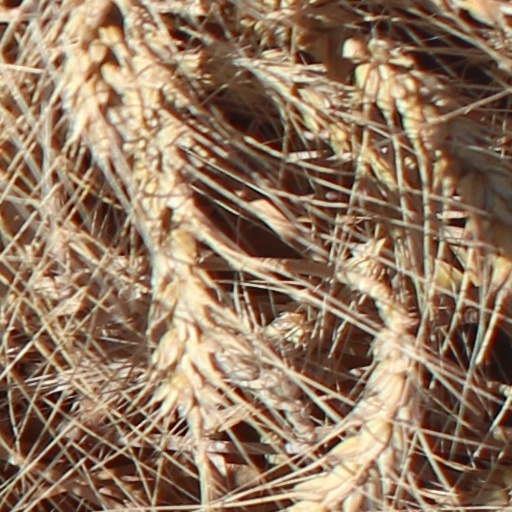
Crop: wheat